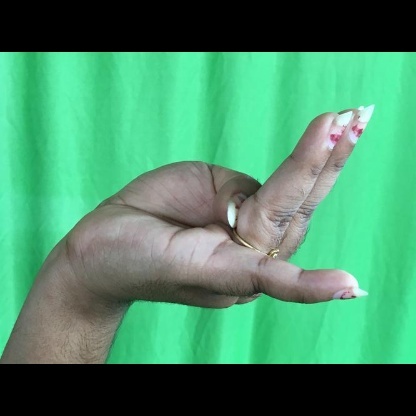
Mudra: Chaturam